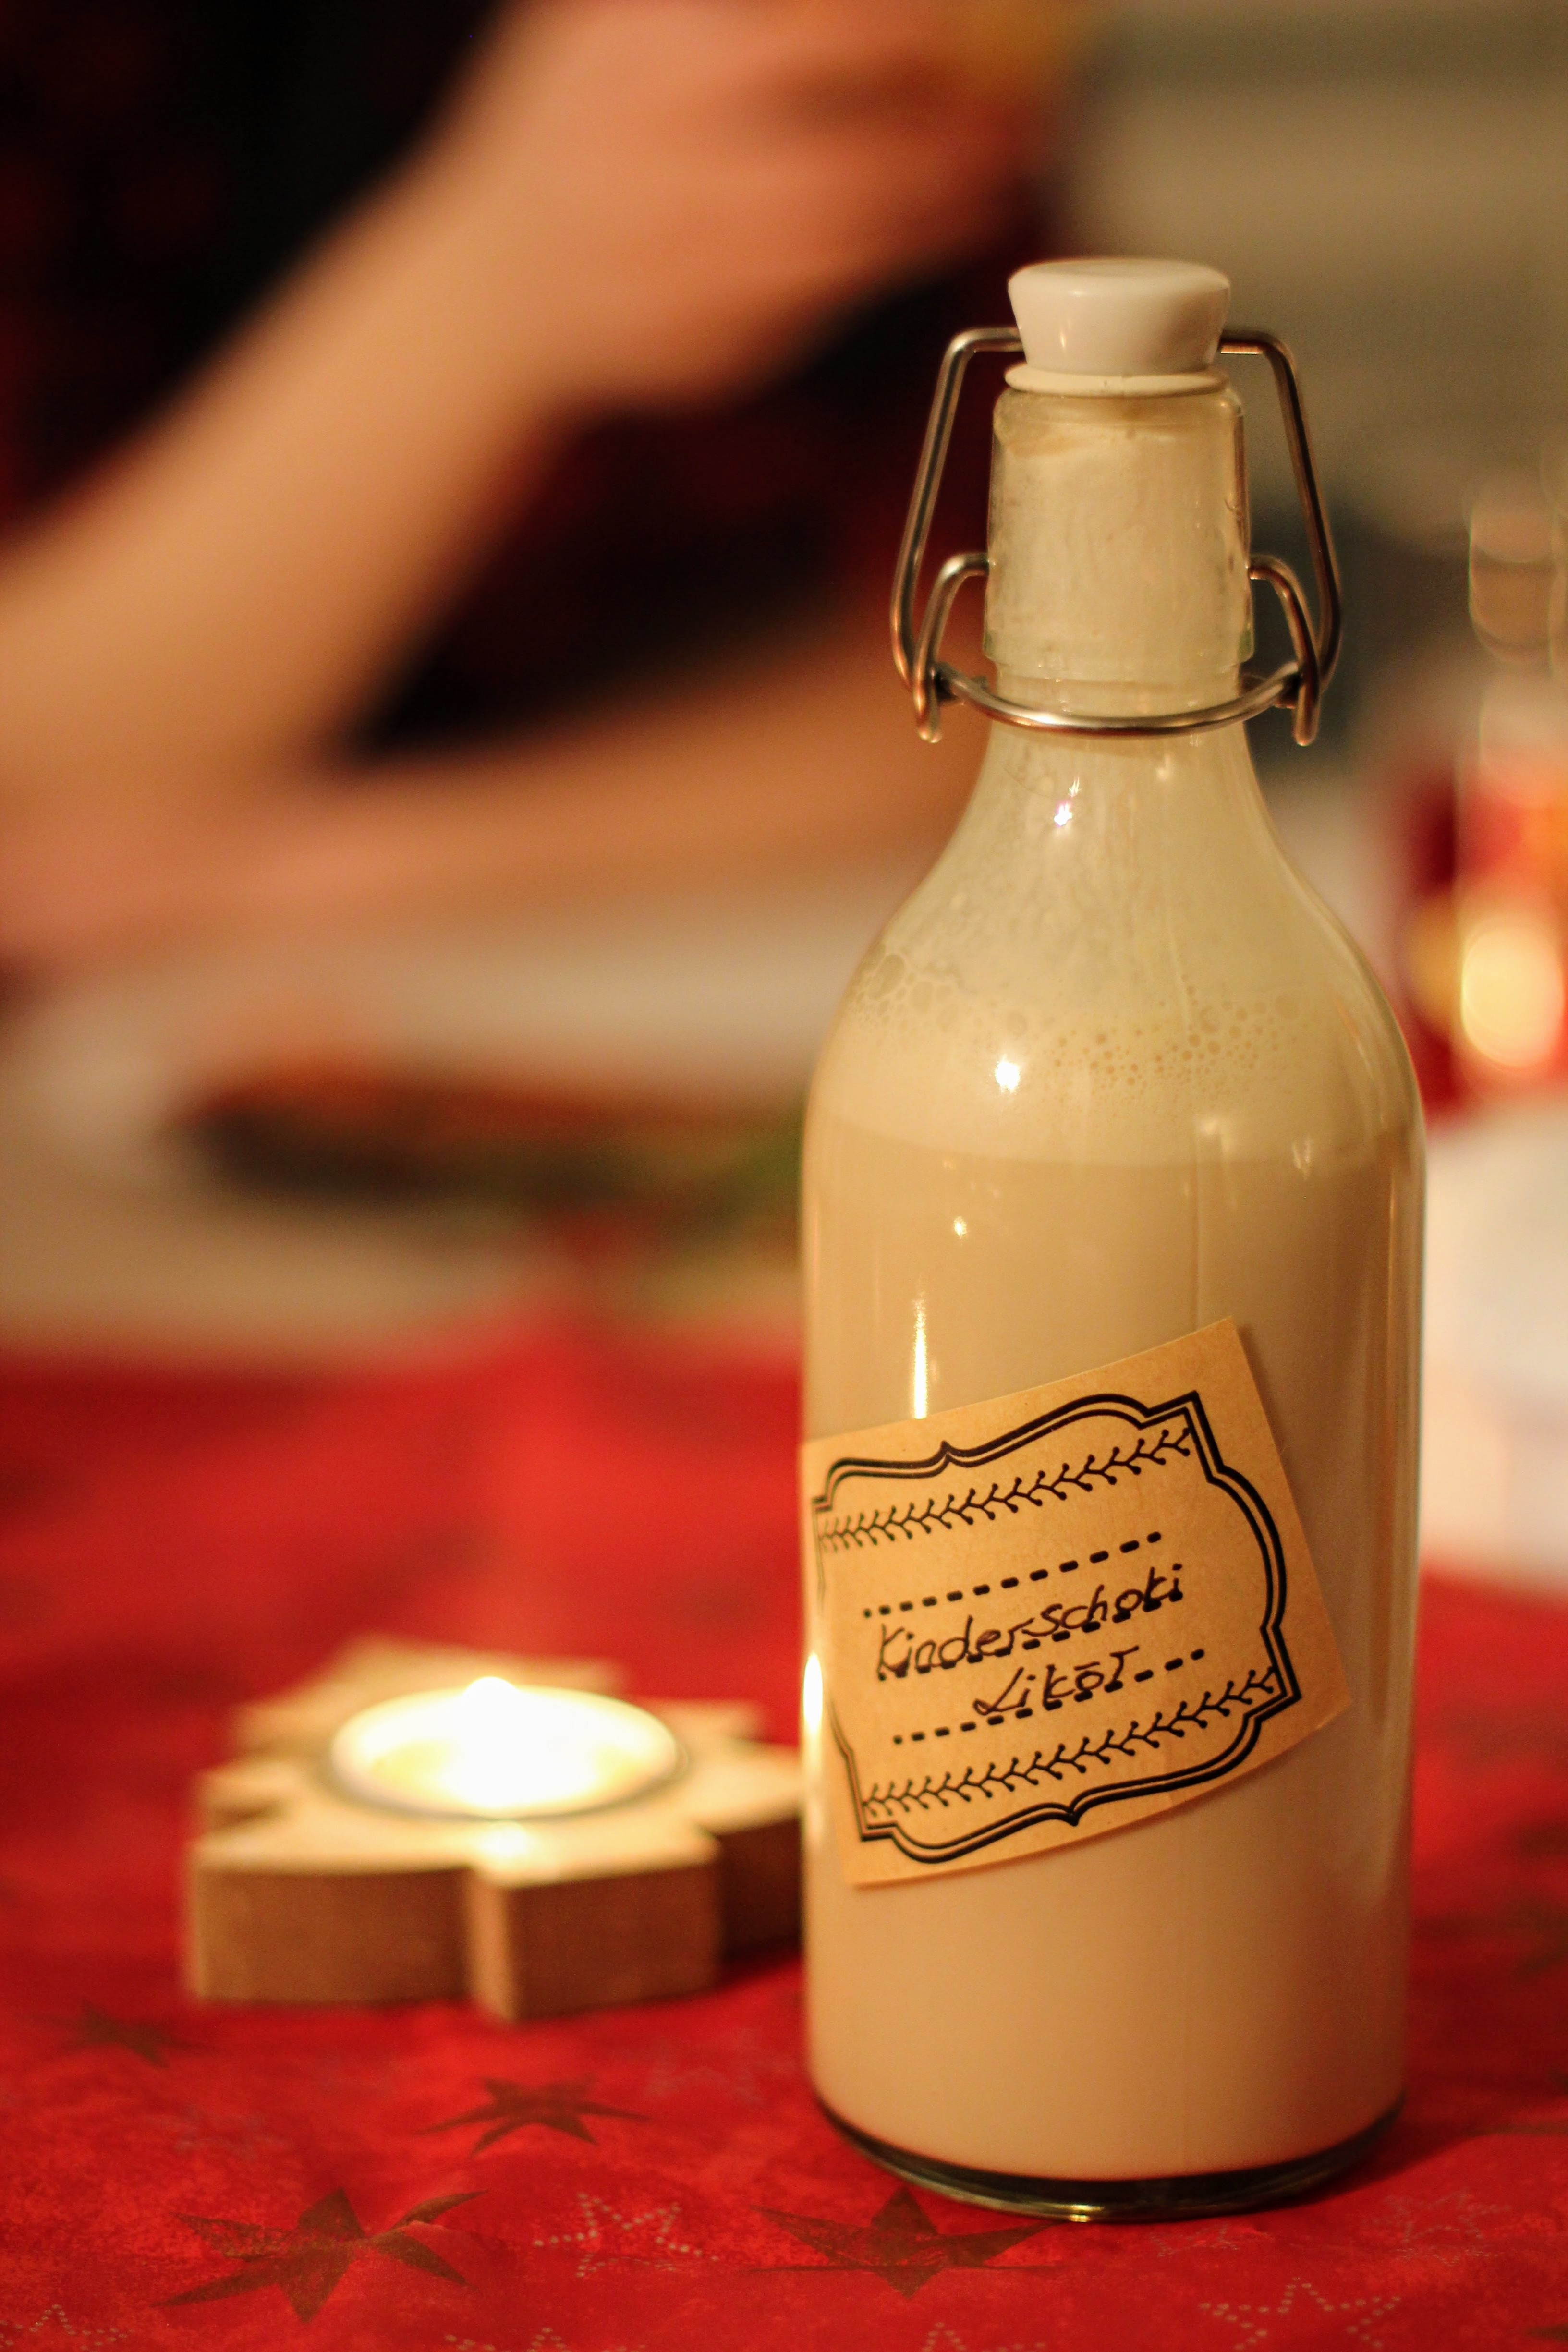
food, red, drink, bottle, candle, christmas, lighting, alcohol, diy, liqueur, flavor, distilled beverage, drinkware, children chocolate liqueur